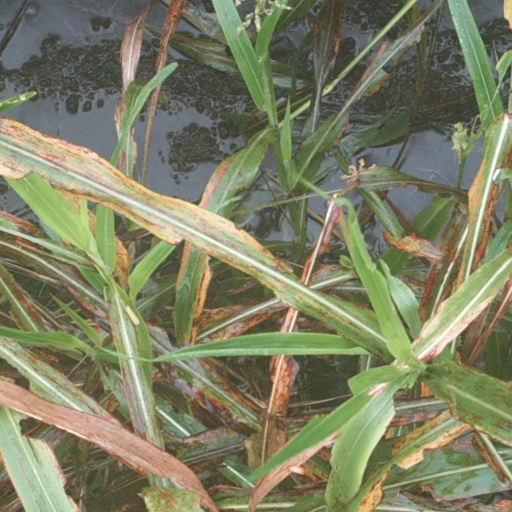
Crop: sorghum